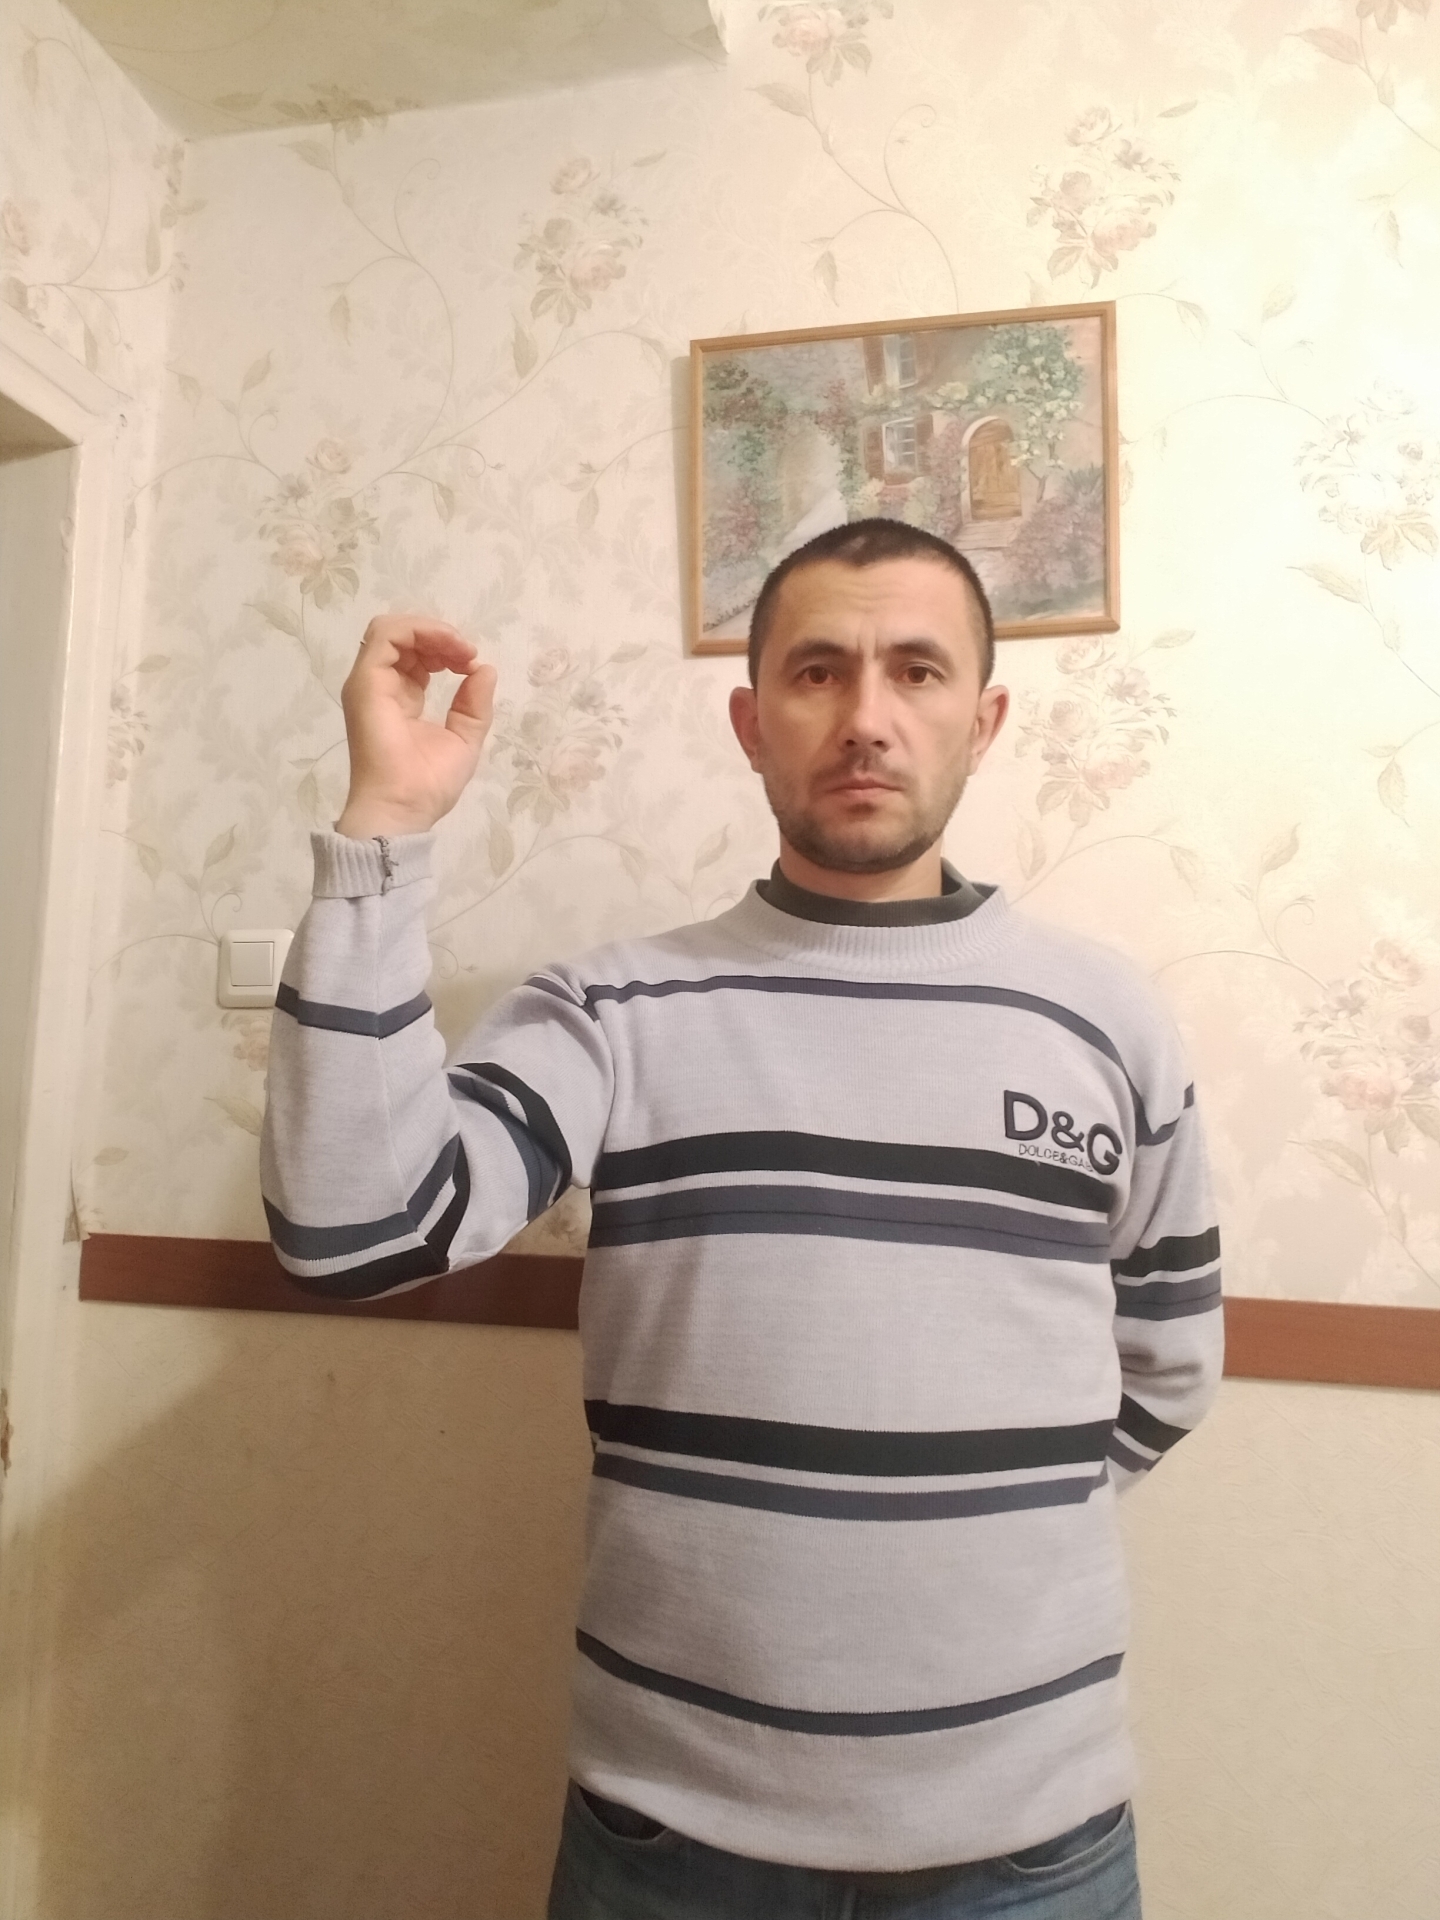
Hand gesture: grip